Last Judgement (Lochner)

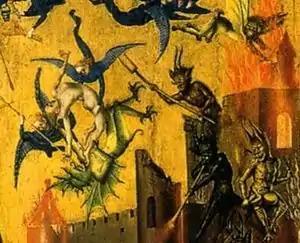
Angels battle with demons in the upper right of the panel.

The painting is divided into an upper and lower register. The upper half is dominated by the three large forms of Jesus, Mary and St. John. Jesus is placed in the center of the upper half of the panel, sitting on a double rainbow which emits beams, with his hand held outwards. Mary and John kneel at either side of him in poses of prayer as they beg for salvation for the souls beneath. Jesus' right hand is raised in the act of blessing the dead who are to be admitted to the Kingdom of Heaven, his left hand is lowered as he condemns the sinners to eternal punishment. He is dressed in a red robe decorated with pearls. His robe is open to reveal the nails holes in his hands and the wound to his lower chest sustained during his crucifixion. Jesus looks down toward the saved to his right. A large group of angels hover at either side of him, some hold the arma Christi - the attributes of the Passion of Christ. The two angels by his feet play long trumpets, signaling judgement.